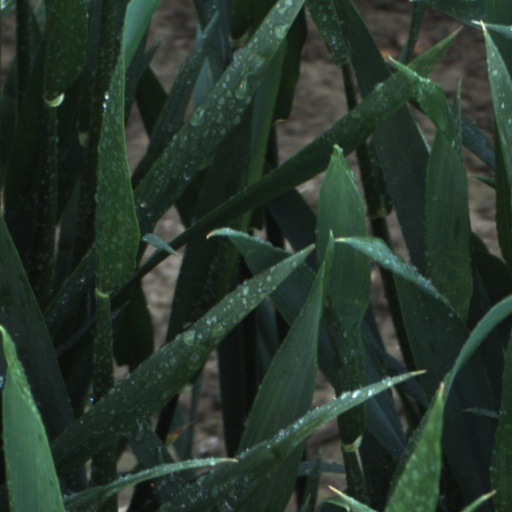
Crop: wheat